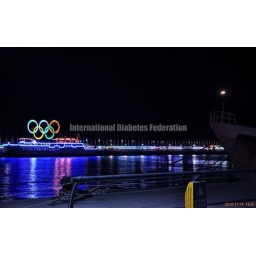
One of 27 monuments and buildings in China that went blue for World Diabetes Day 2010.